Säyneinen

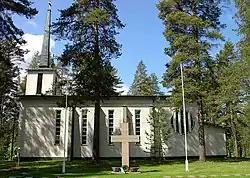

The current church of Säyneinen was designed by Sakari Honkavaara and Esko Suhonen. The church was finished in 1939 and it is an example of functionalist architecture. There is a cross in the place of the altarpiece, however the restored altarpiece was placed in the church hall in 2002.